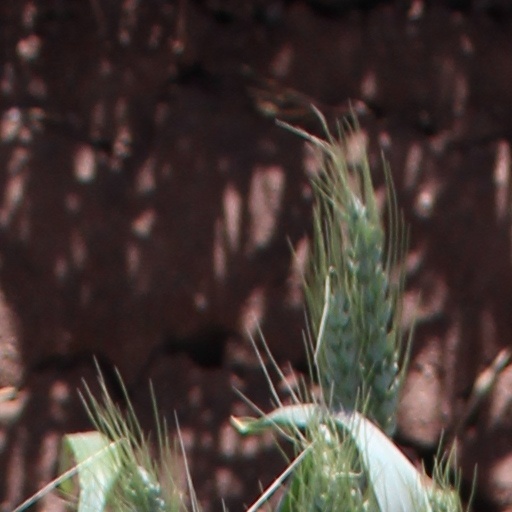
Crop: wheat